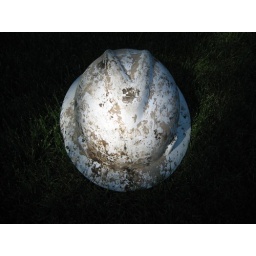
muddy hard hat in grass